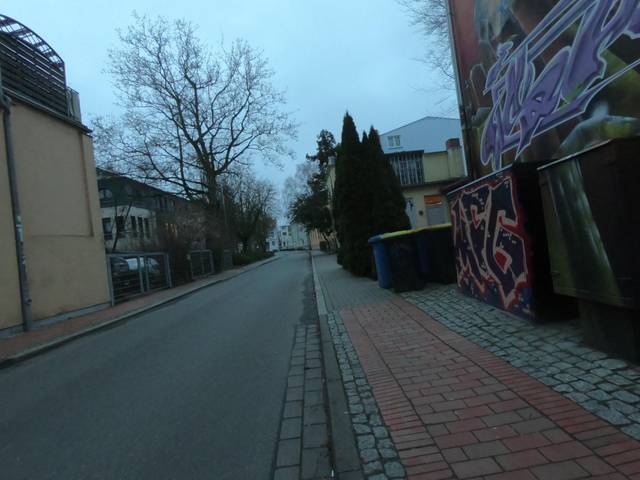
Region: Germany
Coordinates: 54.085, 12.137